Robert William Wilcox

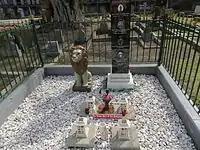
Wilcox's grave at the Honolulu Catholic Cemetery, 2013

The same year he left Congress, Wilcox ran for high sheriff of Honolulu. Wilcox had been in declining health for sometime, while making a campaign speech he suffered a hemorrhage, and died a few days later on October 23, 1903.